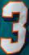
Number: 3